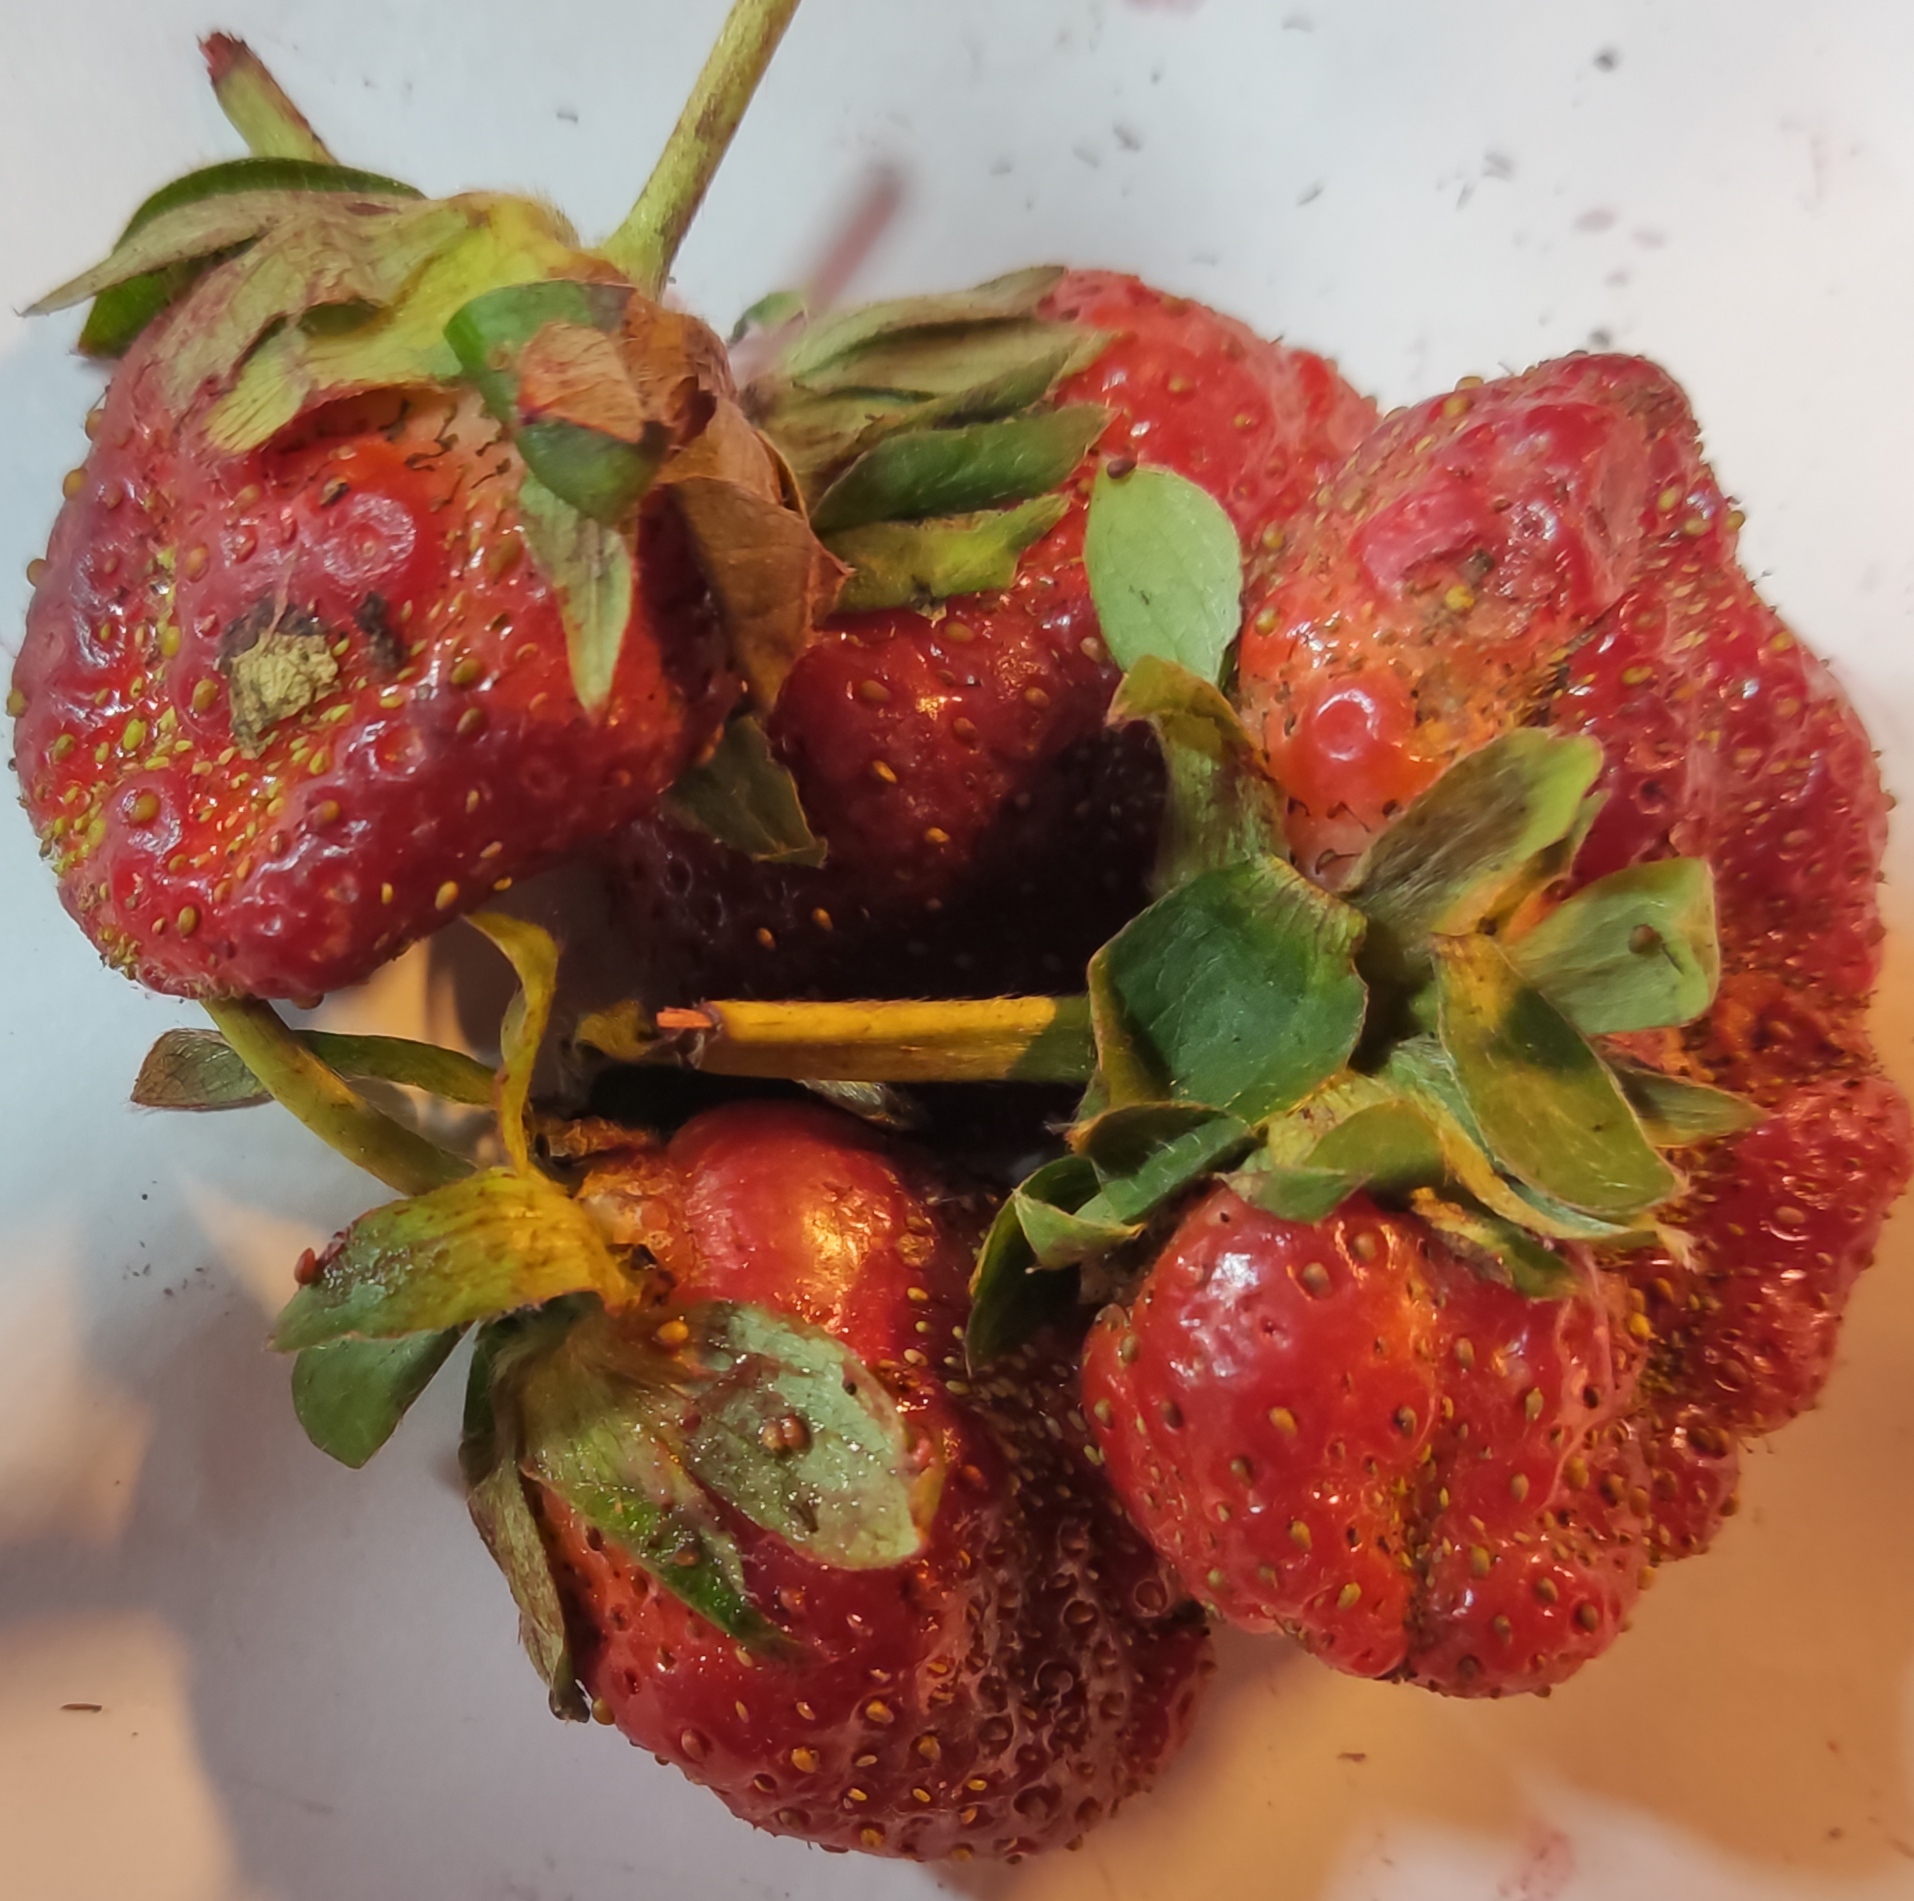
Fruit: strawberry
Condition: fresh